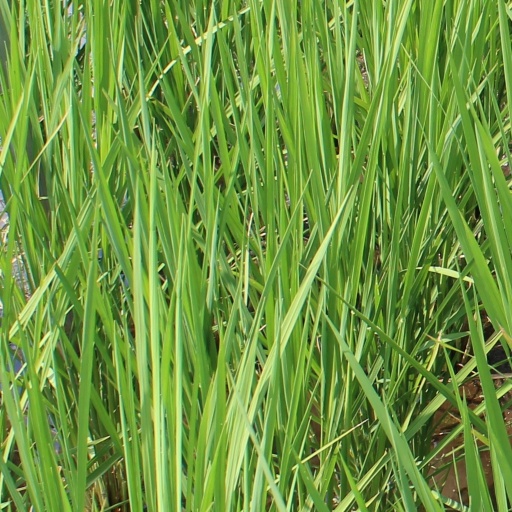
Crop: rice